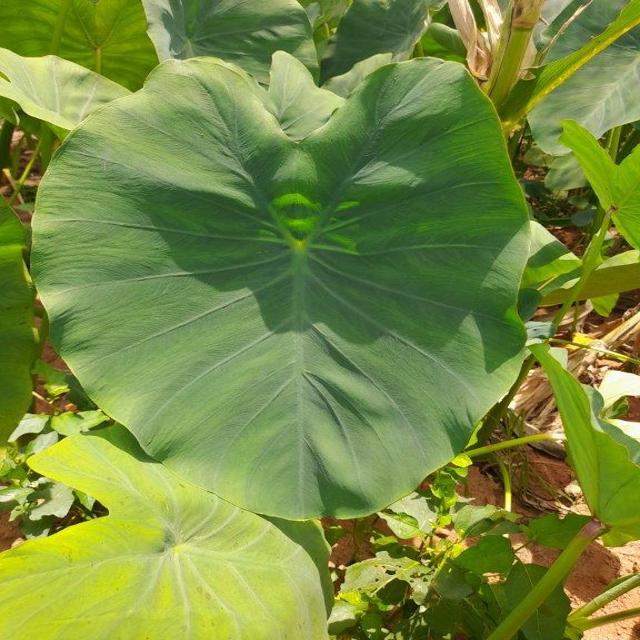
Label: Healthy